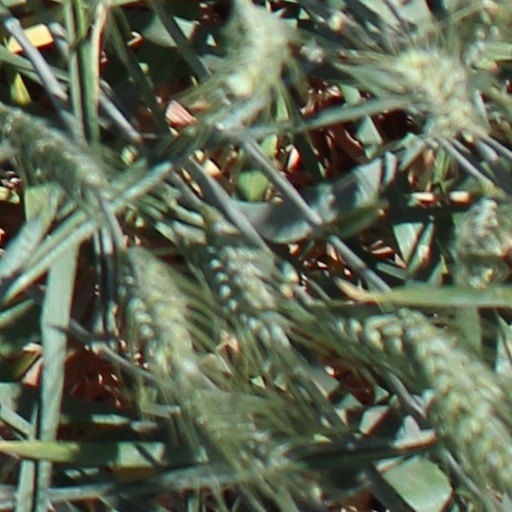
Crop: wheat